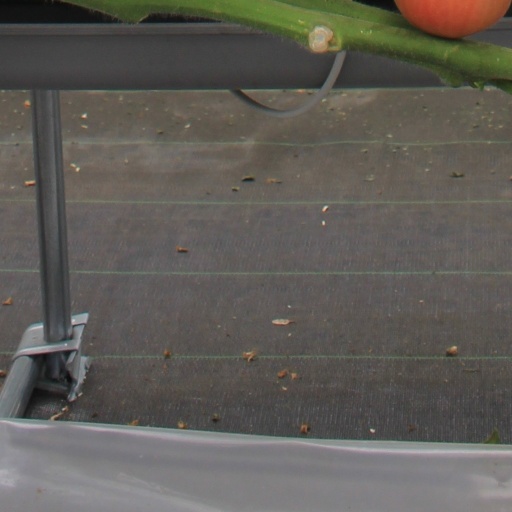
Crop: tomato